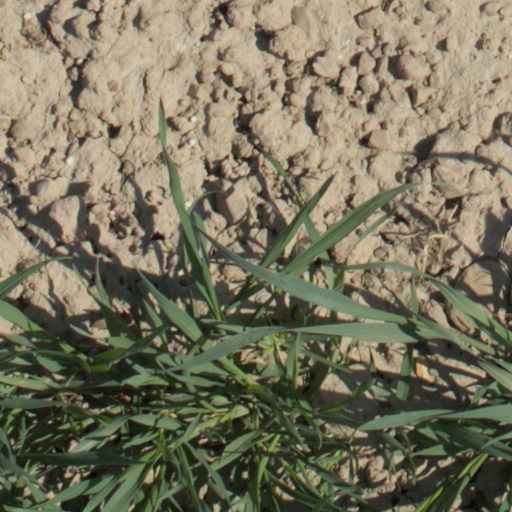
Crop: wheat